Druids (film)

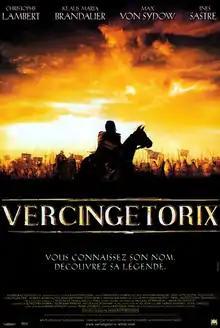
French theatrical release poster

Druids is a 2001 epic historical drama film directed by Jacques Dorfmann. It stars Christopher Lambert, Klaus Maria Brandauer, Inés Sastre, Maria Kavardjikova, Bernard-Pierre Donnadieu, and Max von Sydow.